François Prume

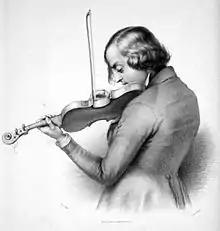
François Prume

François Hubert Prume (3 June 1816, Stavelot – 14 July 1849, Liège) was a Belgian violinist and composer.